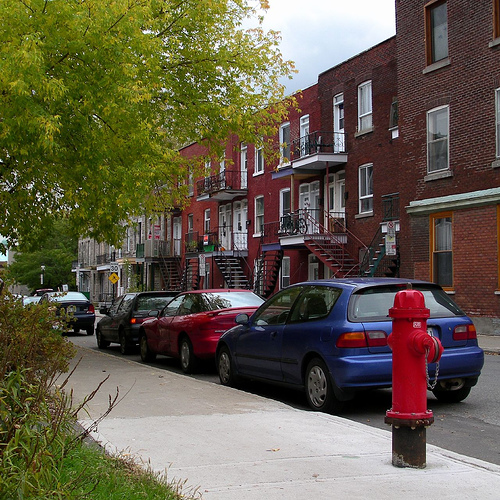
user: Given an image and a question. Answer the question in a short answer. Question: What kind of building is this? Short Answer:
assistant: apartment